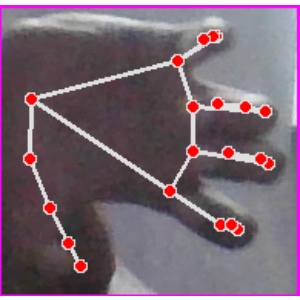
अक्षर: त